LAZ-4202

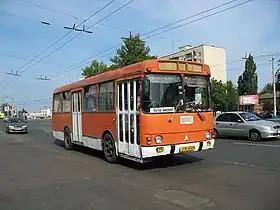
LAZ-4202 in Fastiv

The LAZ-4202 is a middle-class urban and suburban bus. It was serially built from 1978 to 1993, in the Ukrainian city of Lviv. The intention was to develop a cheap and the first serial diesel-powered city bus with serial automatic transmission. Due to initial lack in quality and many teething troubles, it could not replace its predecessor, LAZ-695, which remained in production for a further 15 years, after the discontinuation of the 4202 series.